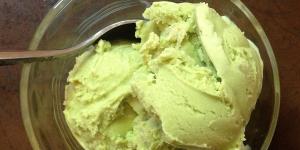
helado de te verde matcha